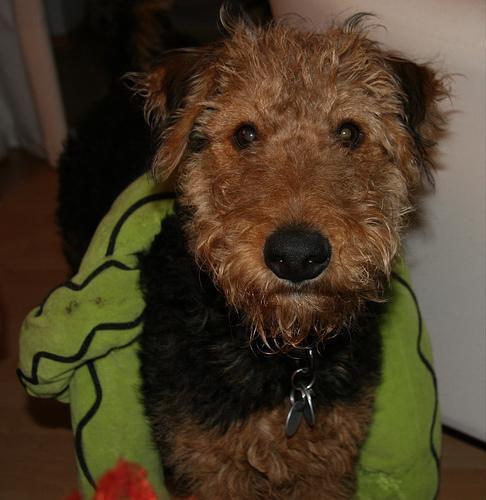
Airedale